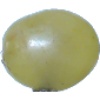
Label: Grape White 1